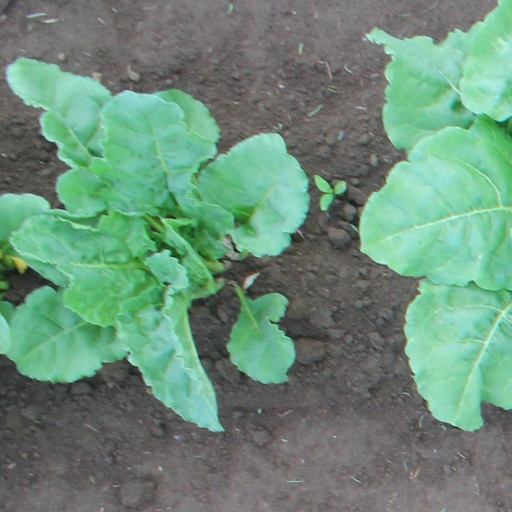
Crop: sugar beet